Myanmar Football Federation

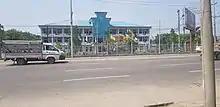
MFF Headquarters

Reportedly introduced during the British colonial era by James George Scott, a British colonial administrator, football has been the most popular sport in the country. The Burma Football Federation was founded in 1947, a year before the country's independence from the United Kingdom. The BFF joined FIFA in 1952, and the Asian Football Confederation in 1954.